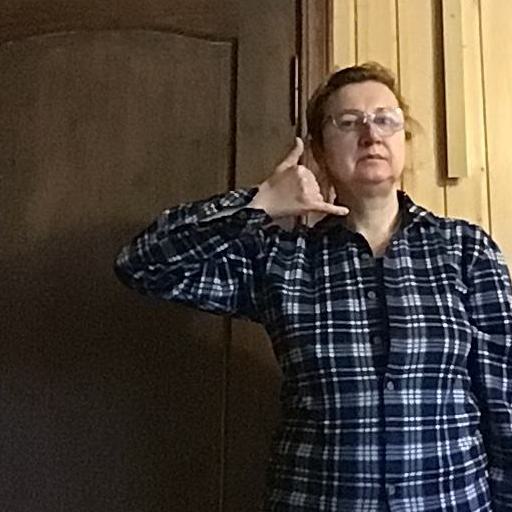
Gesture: call